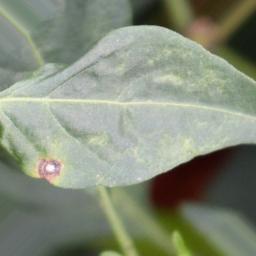
Label: cercospora